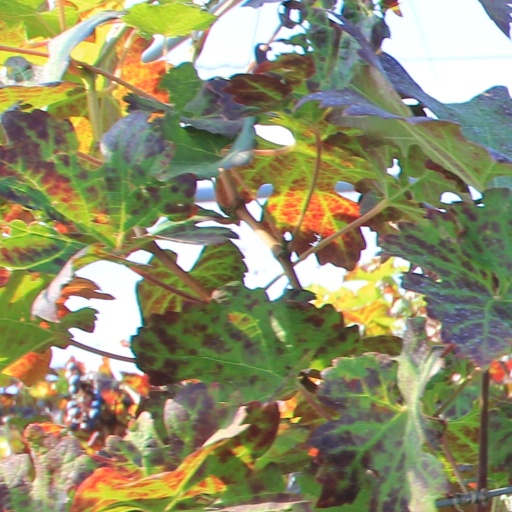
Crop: grape